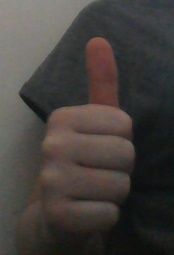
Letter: aleff